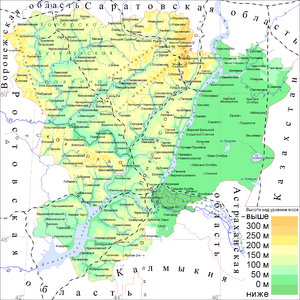
L'oblast de Volgograd est un sujet fédéral de Russie, situé dans le sud-ouest du pays. Sa capitale administrative est Volgograd.